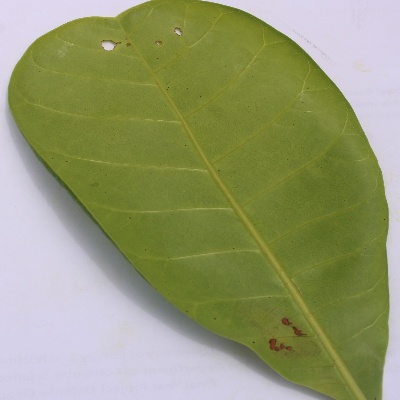
Crop: Cashew
Condition: anthracnose